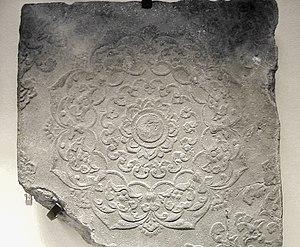
Le Lotus sacré ou Lotus d'Orient est une plante aquatique de la famille des Nélumbonacées.
Le lotus est un motif architectural d'ornementation et aussi un élément de structuration d'édifices sacrés dans l'architecture orientale, inspirés par la plante du même nom, notamment le Lotus sacré.